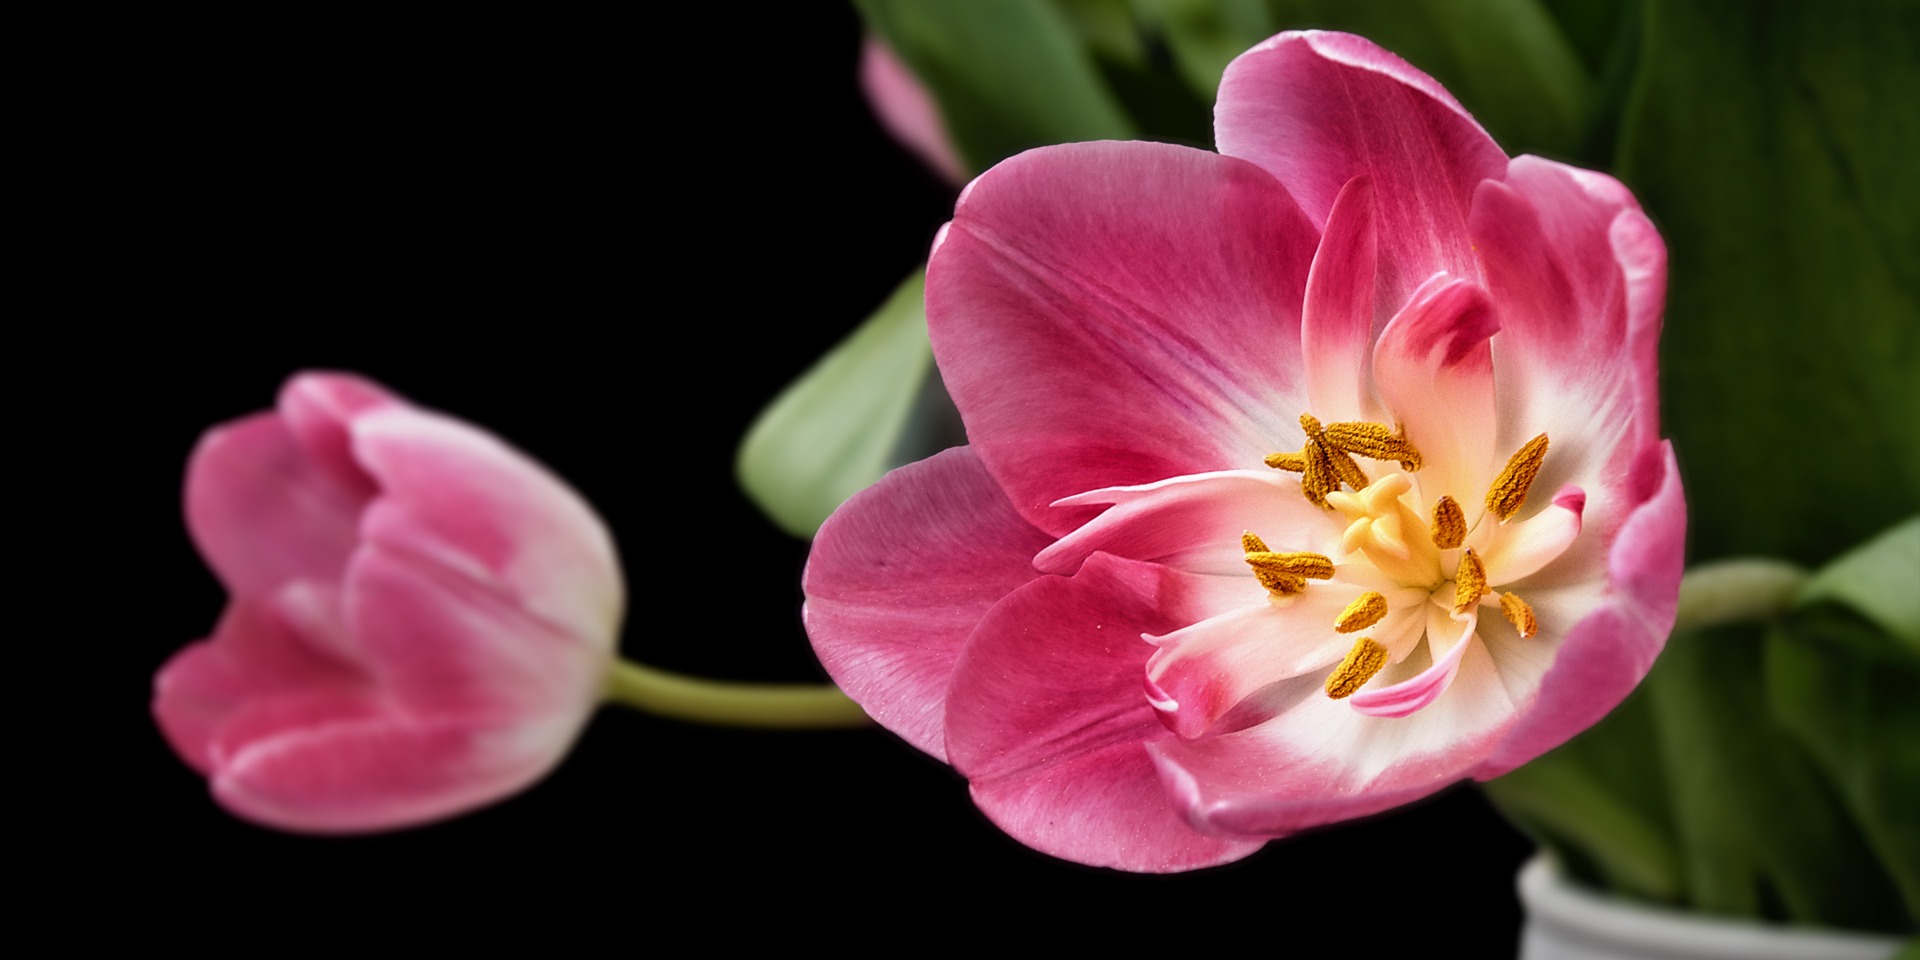
nature, blossom, plant, photography, flower, petal, bloom, tulip, pink, flora, flowers, close up, floristry, macro photography, flowering plant, hd wallpaper, plant stem, land plant